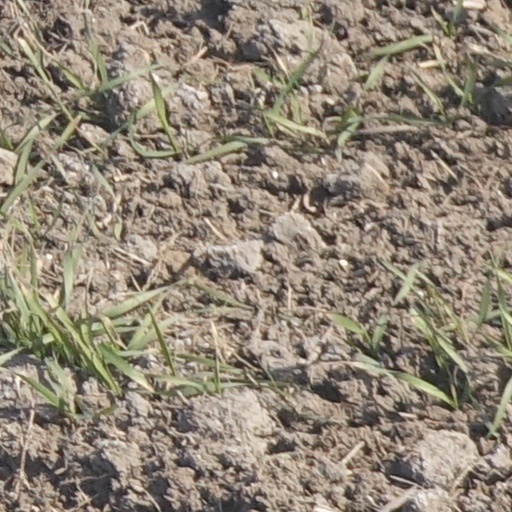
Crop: wheat